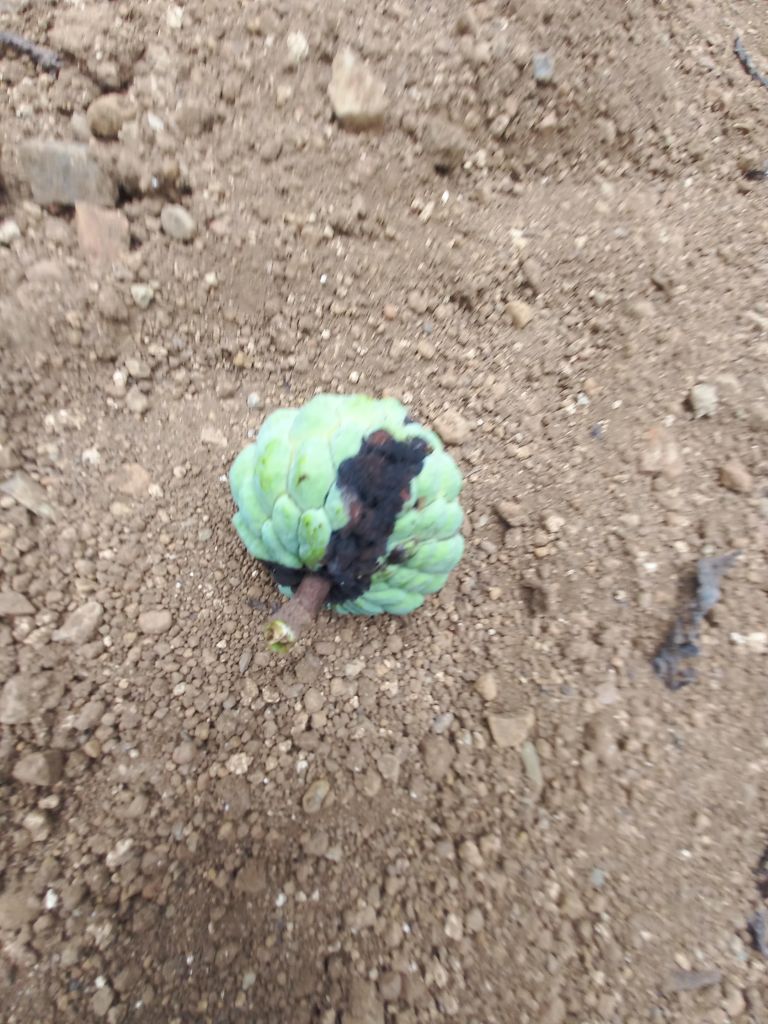
Disease label: Diplodia Rot